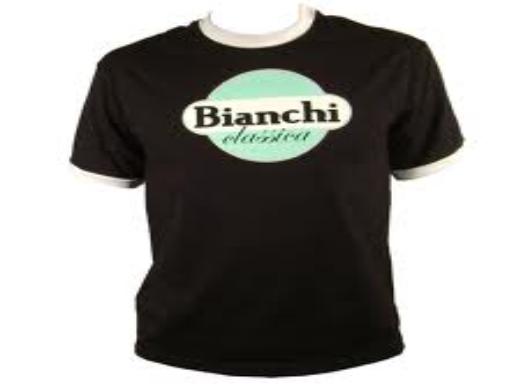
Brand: bianchi
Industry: Transportation